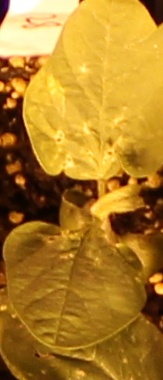
Label: Soybean